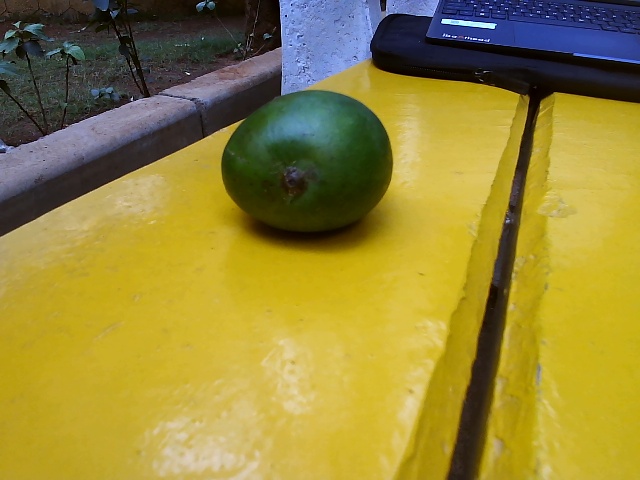
Label: Raw_Mango